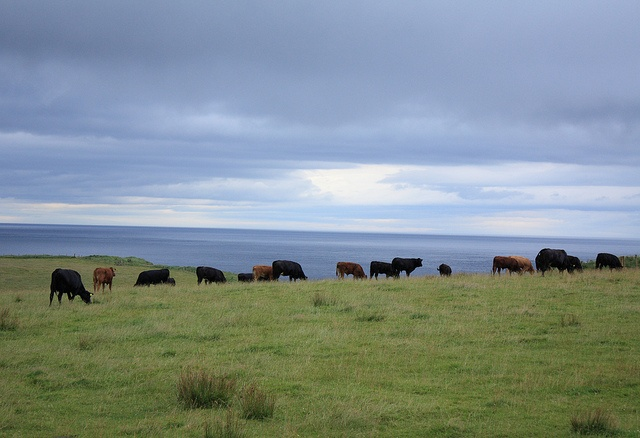
A herd of cattle grazing on a lush green hill next to the ocean.
Several cows are pictured grazing in a field.
A herd of cattle is in a field.
Some cattle are grazing on the grassland on a cloudy day.
A herd of cows that are grazing in a field.